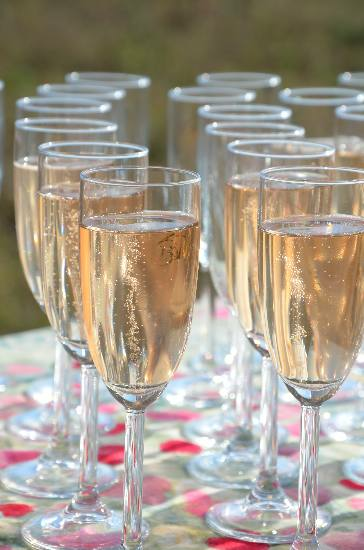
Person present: No